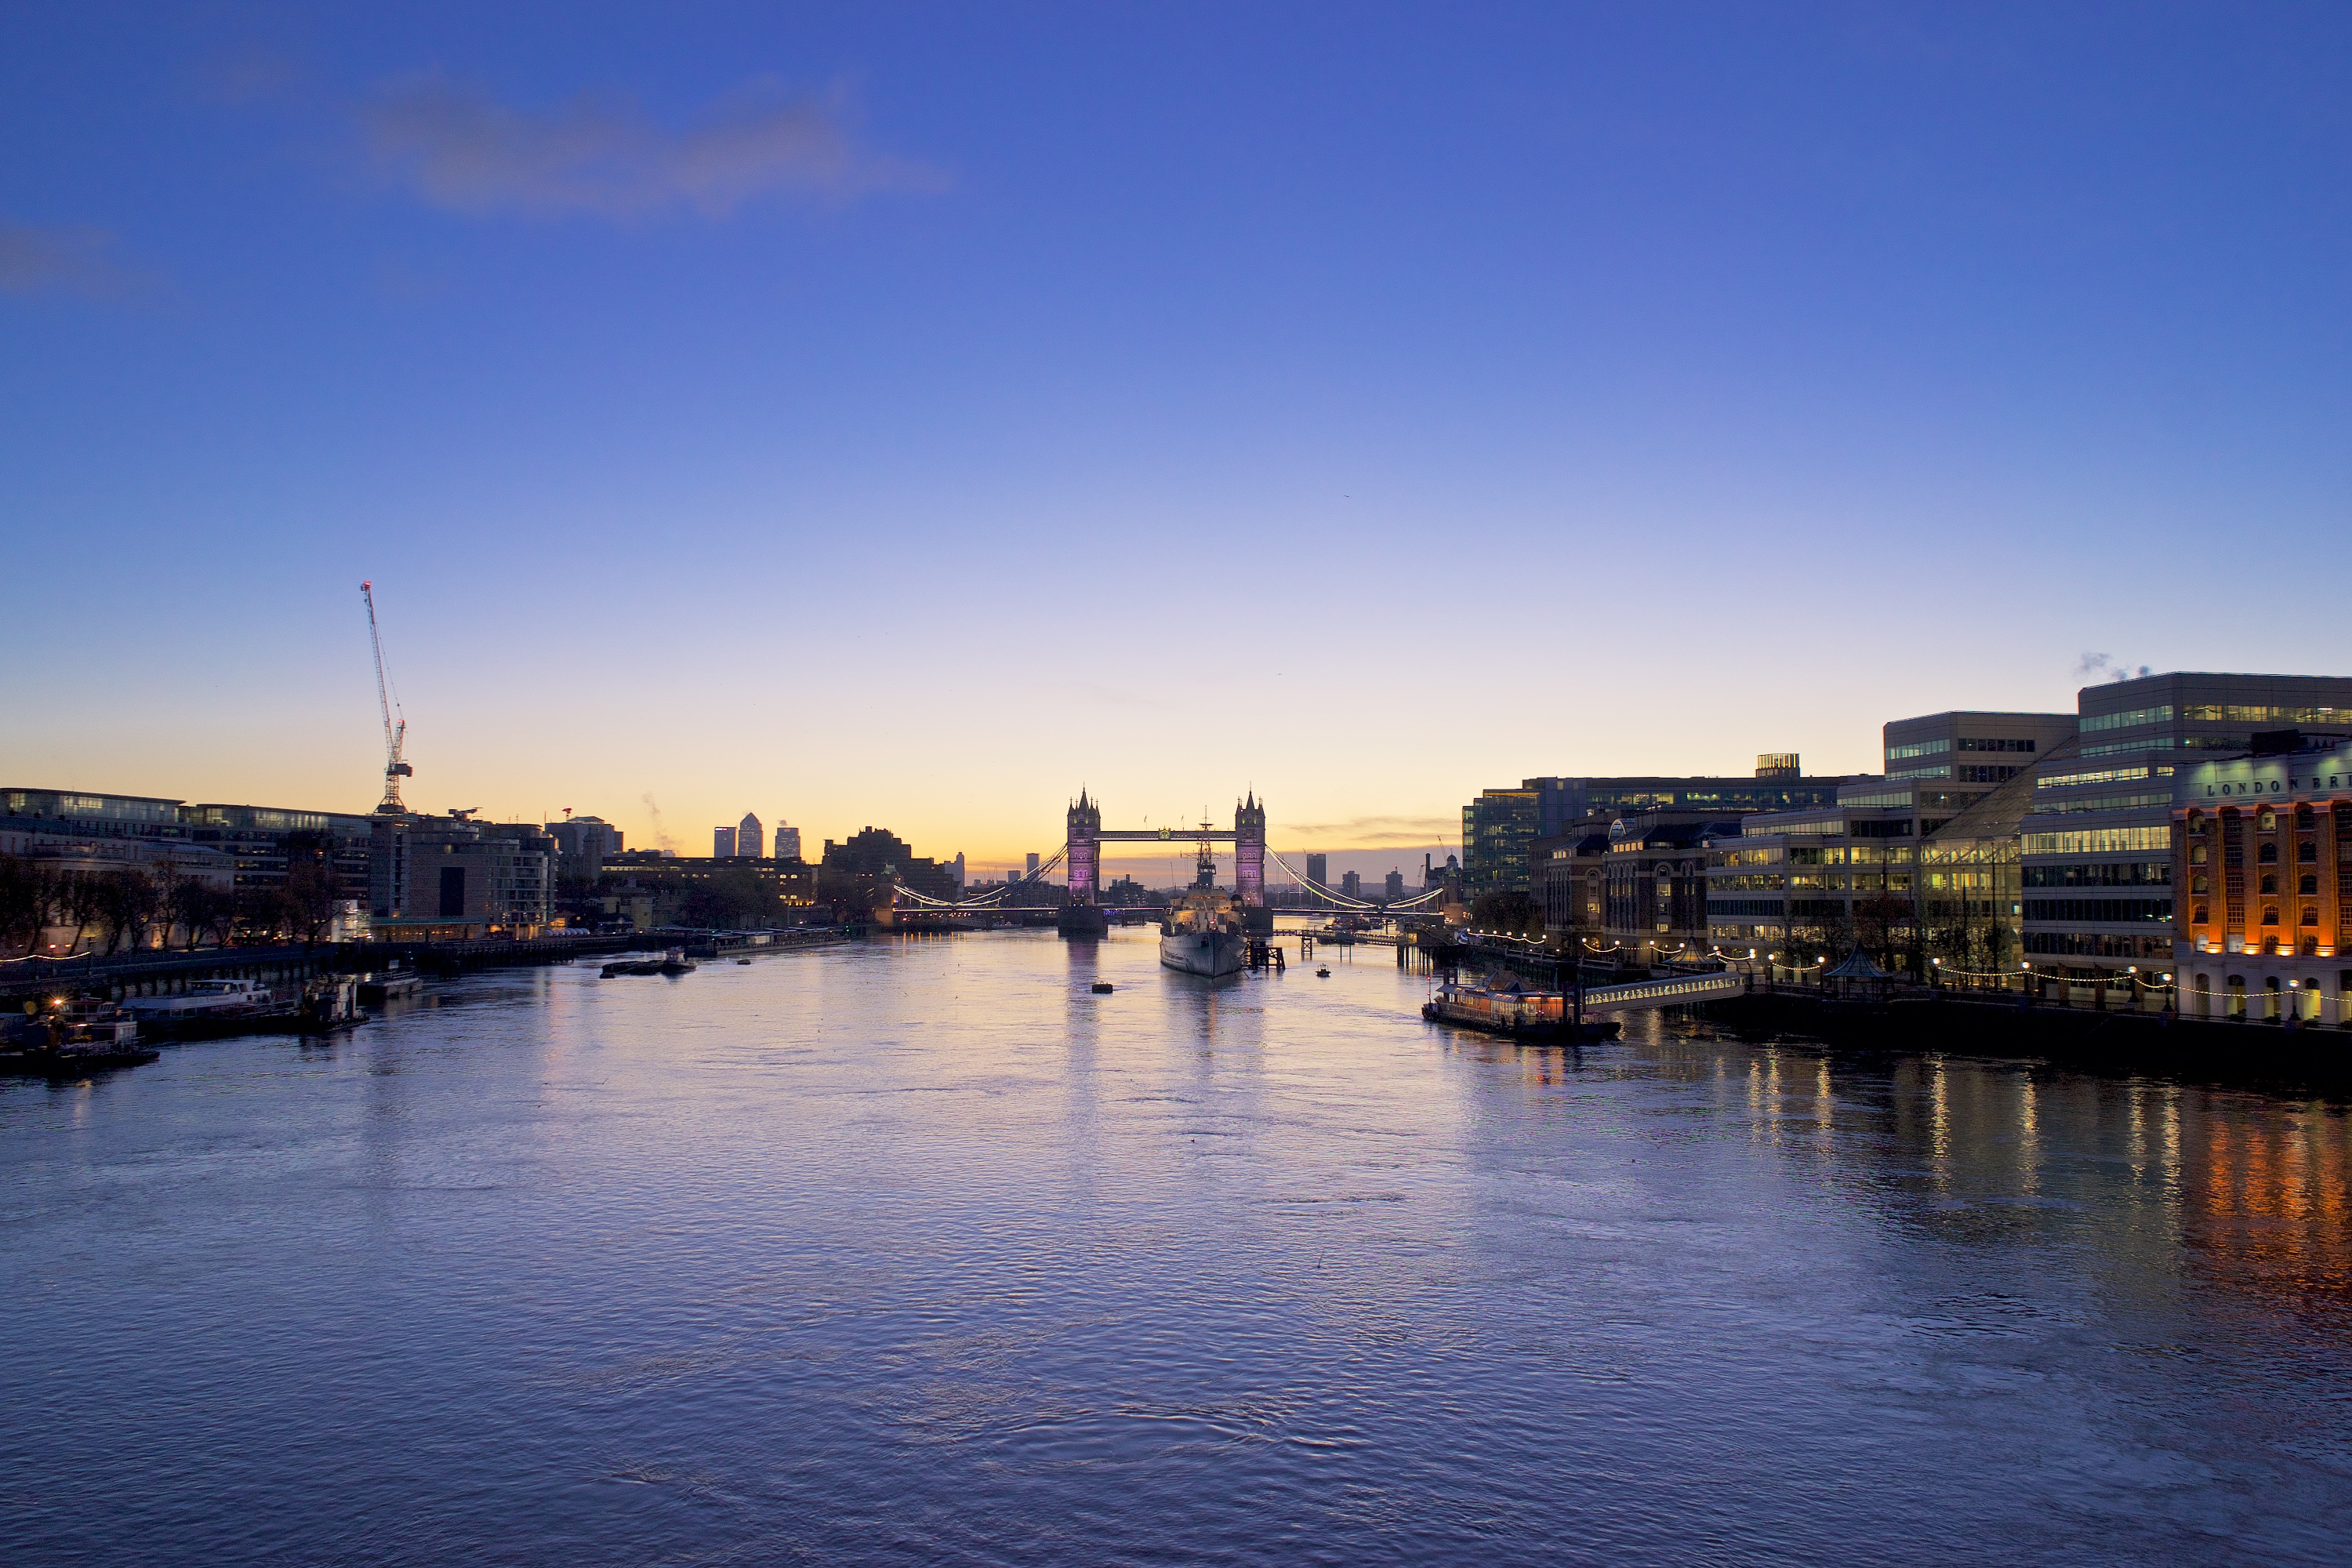
sea, water, horizon, dock, light, sunrise, sunset, bridge, skyline, morning, dawn, city, river, cityscape, panorama, dusk, evening, reflection, vehicle, bay, harbor, marina, port, waterway, body of water, london, clouds, sony, morninglight, channel, thames, towerbridge, a7